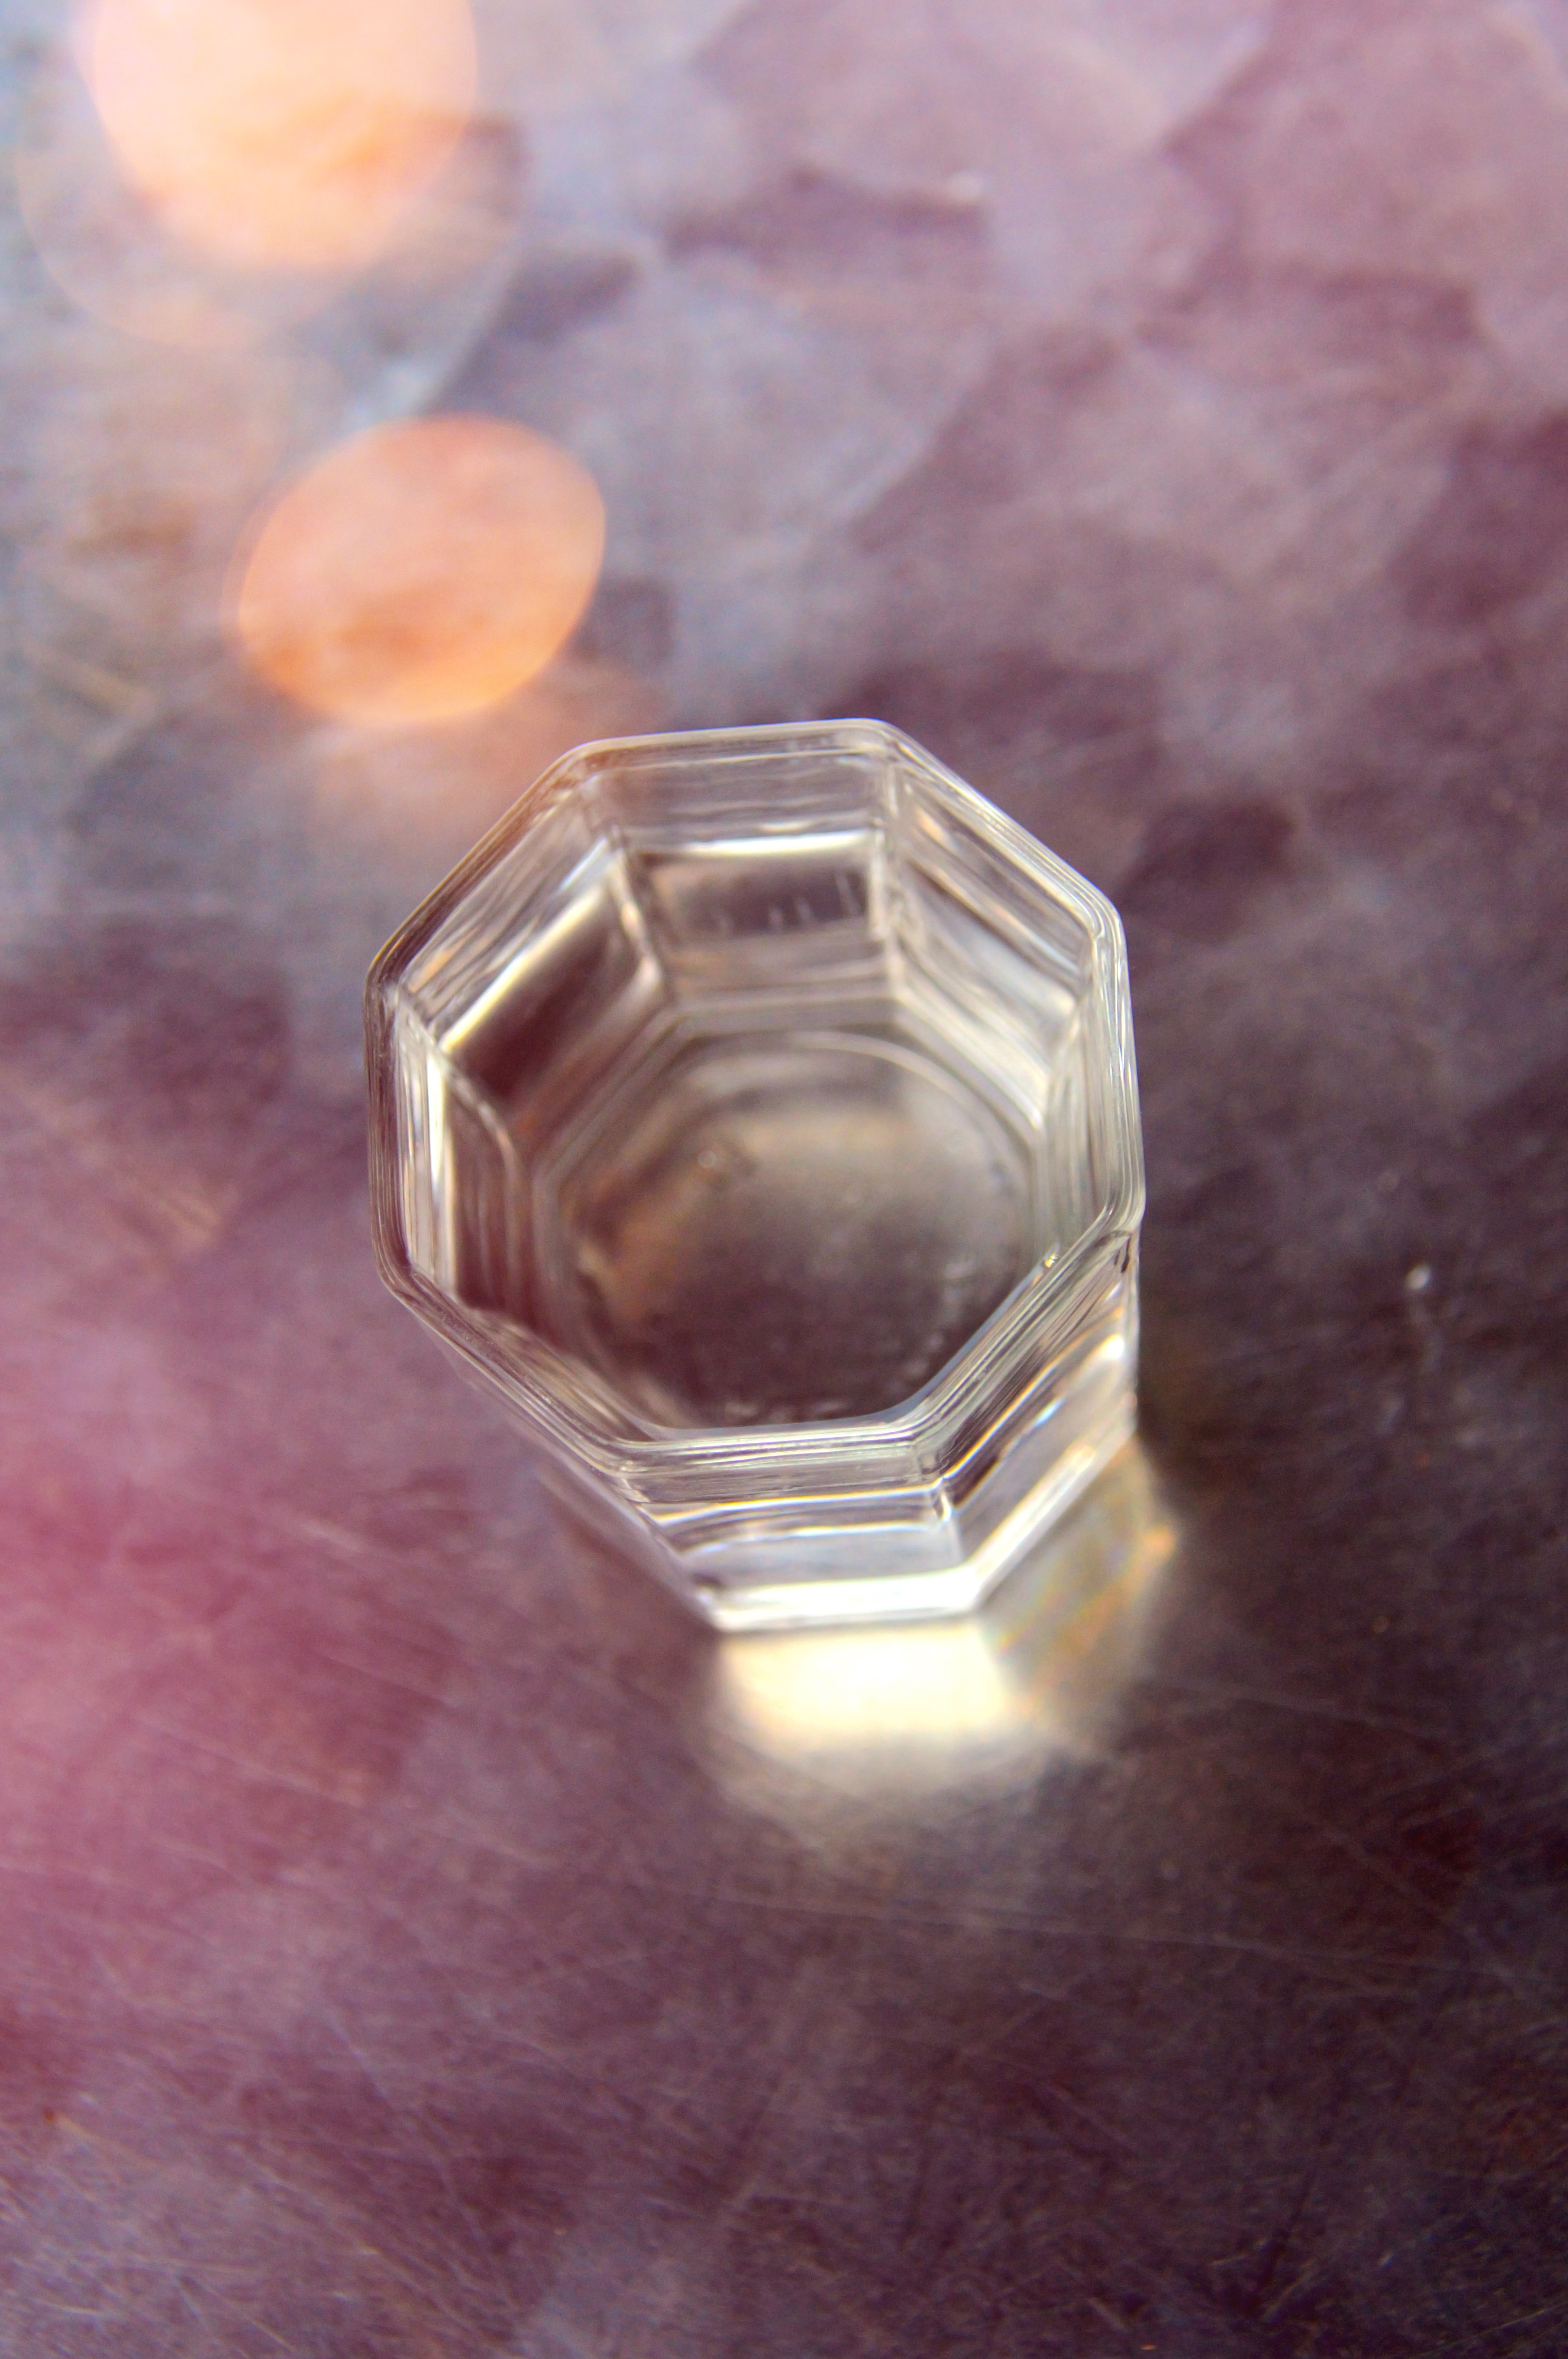
glass, cup, white, background, isolated, empty, transparent, object, vector, clean, drink, liquid, illustration, water, one, single, blank, clear, restaurant, beverage, alcohol, crystal, goblet, red, food, healthy, sweet, nobody, jar, closeup, tea, blue, table, spoon, juice, breakfast, hot, party, diet, light, seasonal, close up, macro photography, transparency and translucency